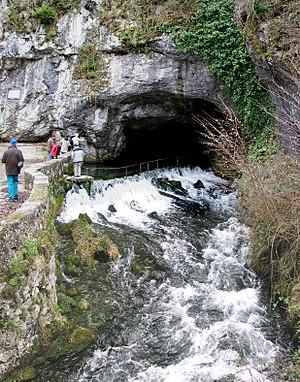
Source intermittente de Fontestorbes (Ariège).
La fontaine intermittente de Fontestorbes, située en Ariège, est l'une des dix plus importantes exsurgences de type vauclusien en France.